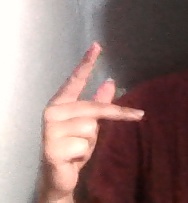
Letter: dha